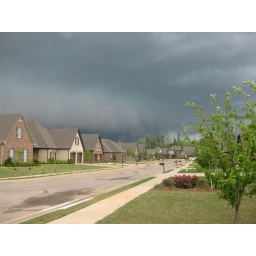
Pics of wall cloud in Maylene looking toward the north